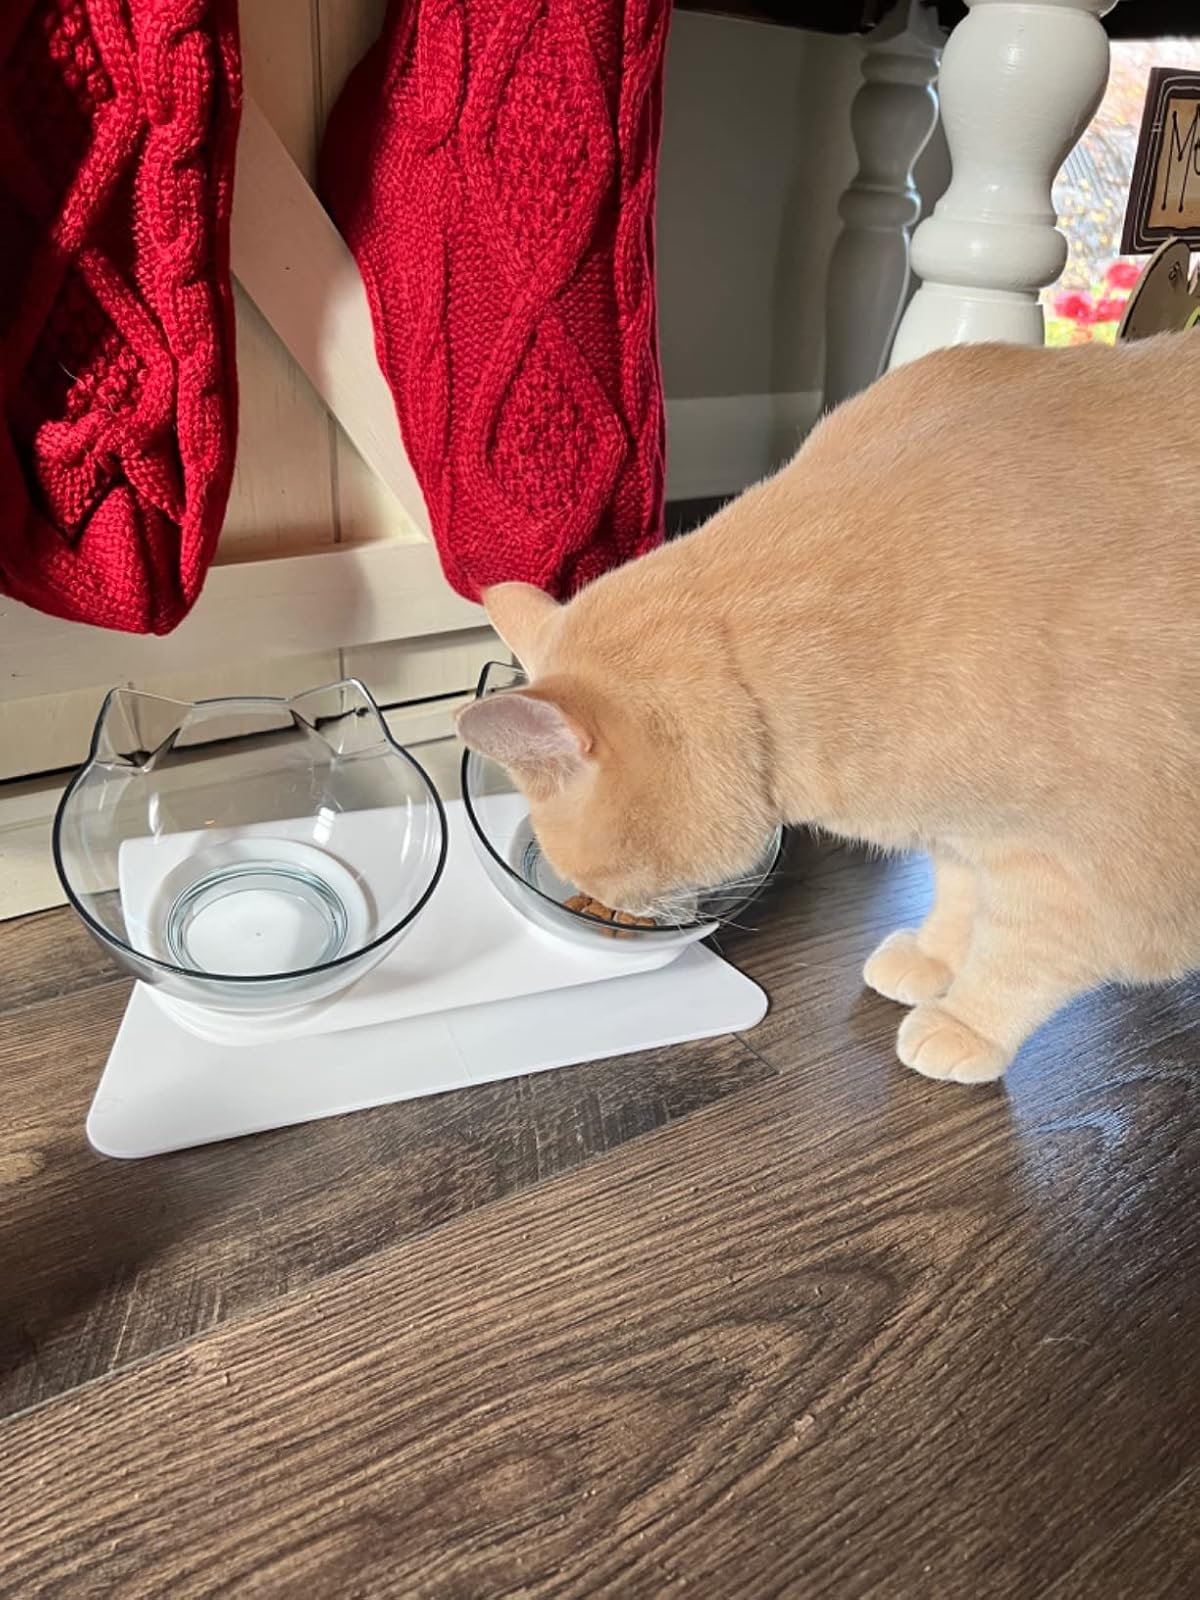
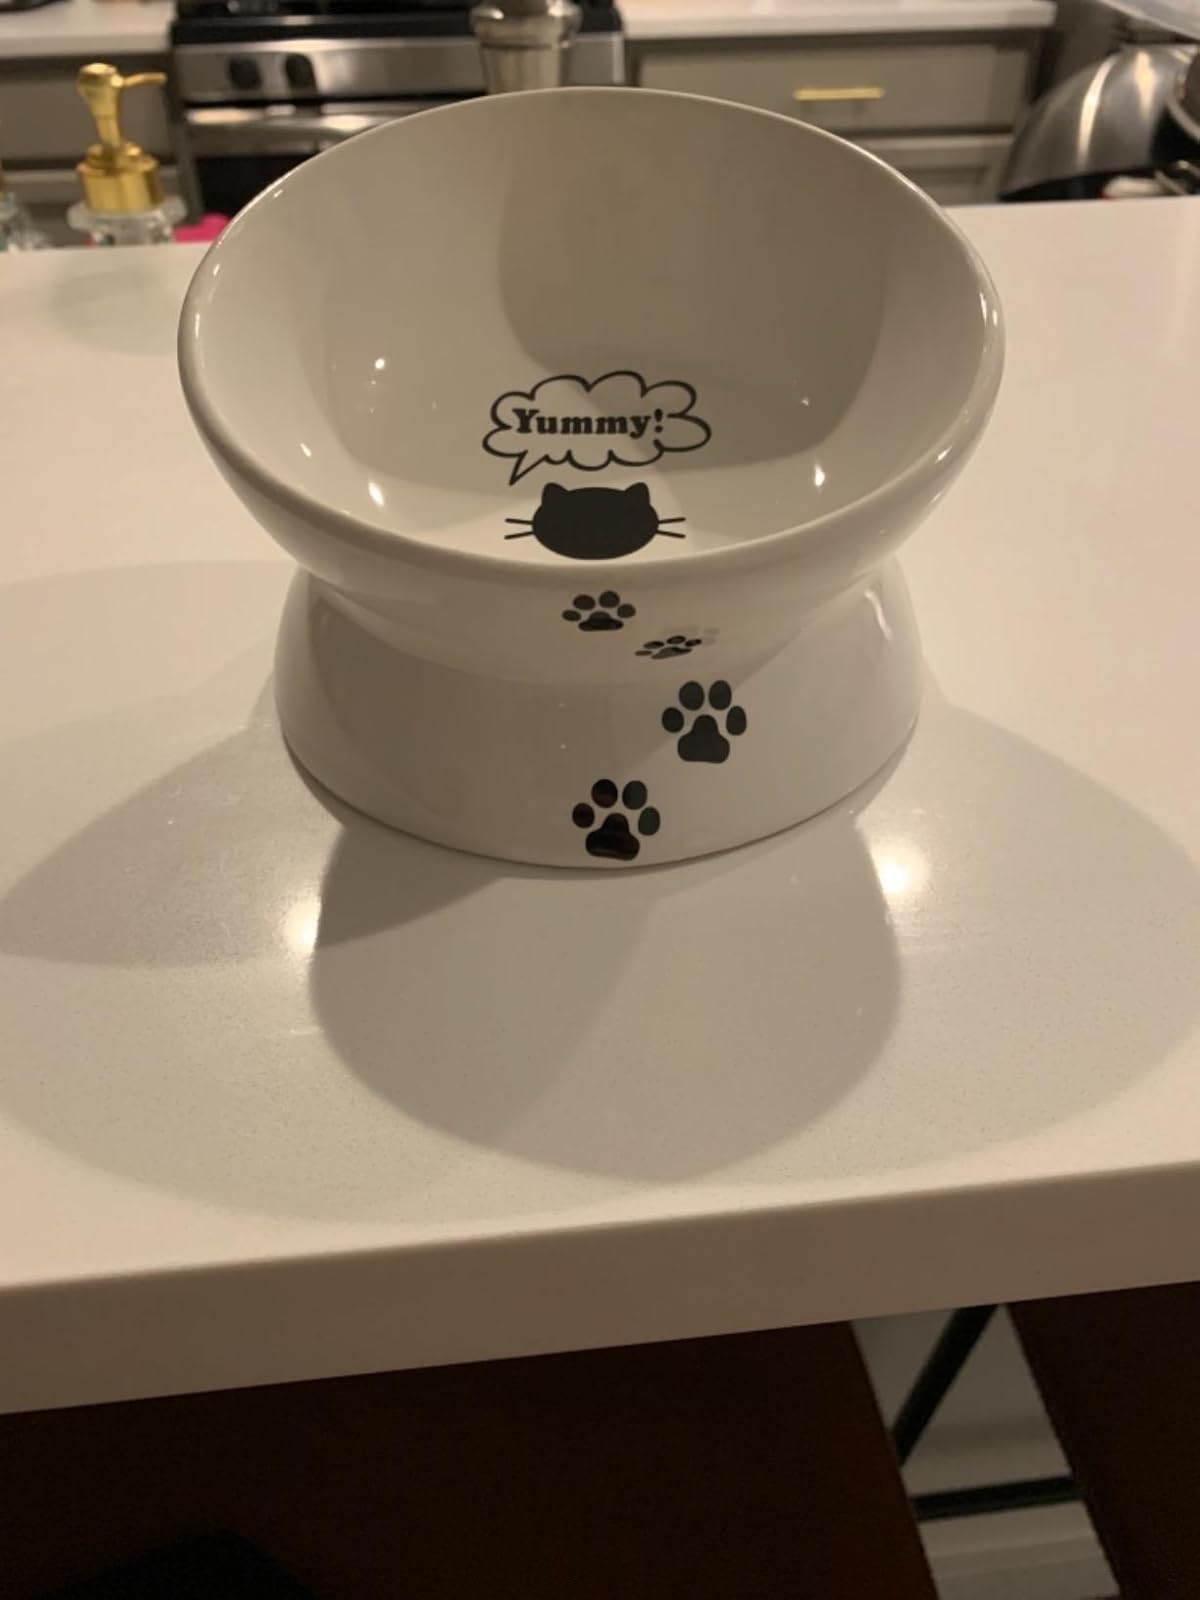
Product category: items_bowl
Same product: no